Fall of Constantinople

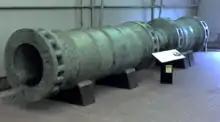
The Dardanelles Gun, cast by Munir Ali in 1464, is similar to bombards used by the Ottoman besiegers of Constantinople in 1453 (British Royal Armouries collection).

Mehmed built a fleet (crewed partially by Spanish sailors from Gallipoli) to besiege the city from the sea. Contemporary estimates of the strength of the Ottoman fleet span from 110 ships to 430 (Tedaldi: 110; Barbaro: 145; Ubertino Pusculo: 160, Isidore of Kiev and Leonardo di Chio: 200–250; (Sphrantzes): 430). A more realistic modern estimate predicts a fleet strength of 110 ships comprising 70 large galleys, 5 ordinary galleys, 10 smaller galleys, 25 large rowing boats, and 75 horse-transports.